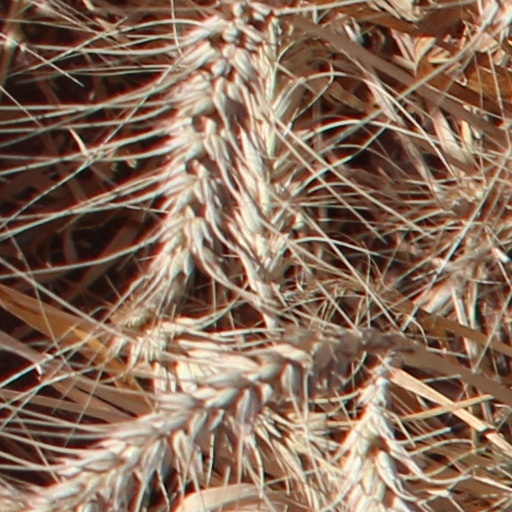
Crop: wheat